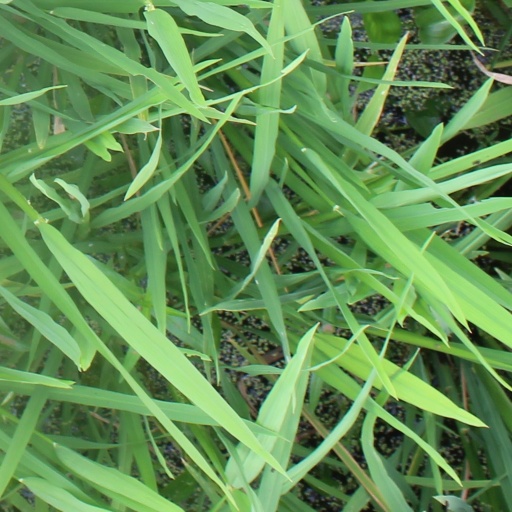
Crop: rice